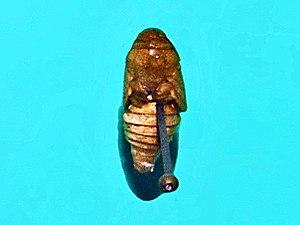
Le carpocapse des pommes et des poires est un insecte de l'ordre des lépidoptères, de la famille des tortricidés, dont la larve se développe à l'intérieur des fruits.